Caroline Kennedy

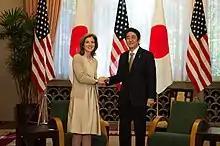
Kennedy meets with Japanese Prime Minister Shinzo Abe in 2013.

From 2002 through 2004, Kennedy worked as director of the Office of Strategic Partnerships for the New York City Department of Education, appointed by School Chancellor Joel Klein. The three-day-a-week job paid Kennedy a salary of $1 and had the goal of raising private money for the New York City public schools; she helped raise more than $65 million. Kennedy served as one of two vice chairs of the board of directors of The Fund for Public Schools and is currently honorary director of the fund. She has also served on the board of trustees of Concord Academy, which Kennedy attended as a teen.